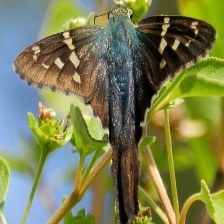
Species: METALMARK